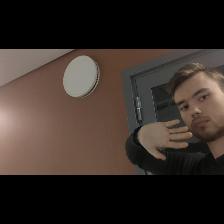
Label: Human